Let George Do It (film series)

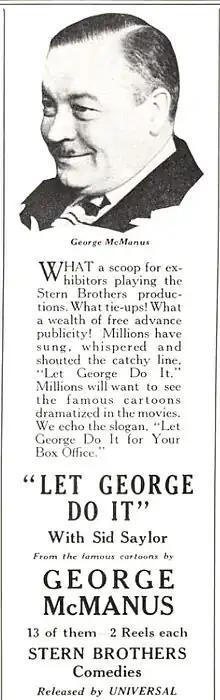
Advertisement

Let George Do It was a series of two-reeler American silent comedy films produced in the latter half of the 1920s.